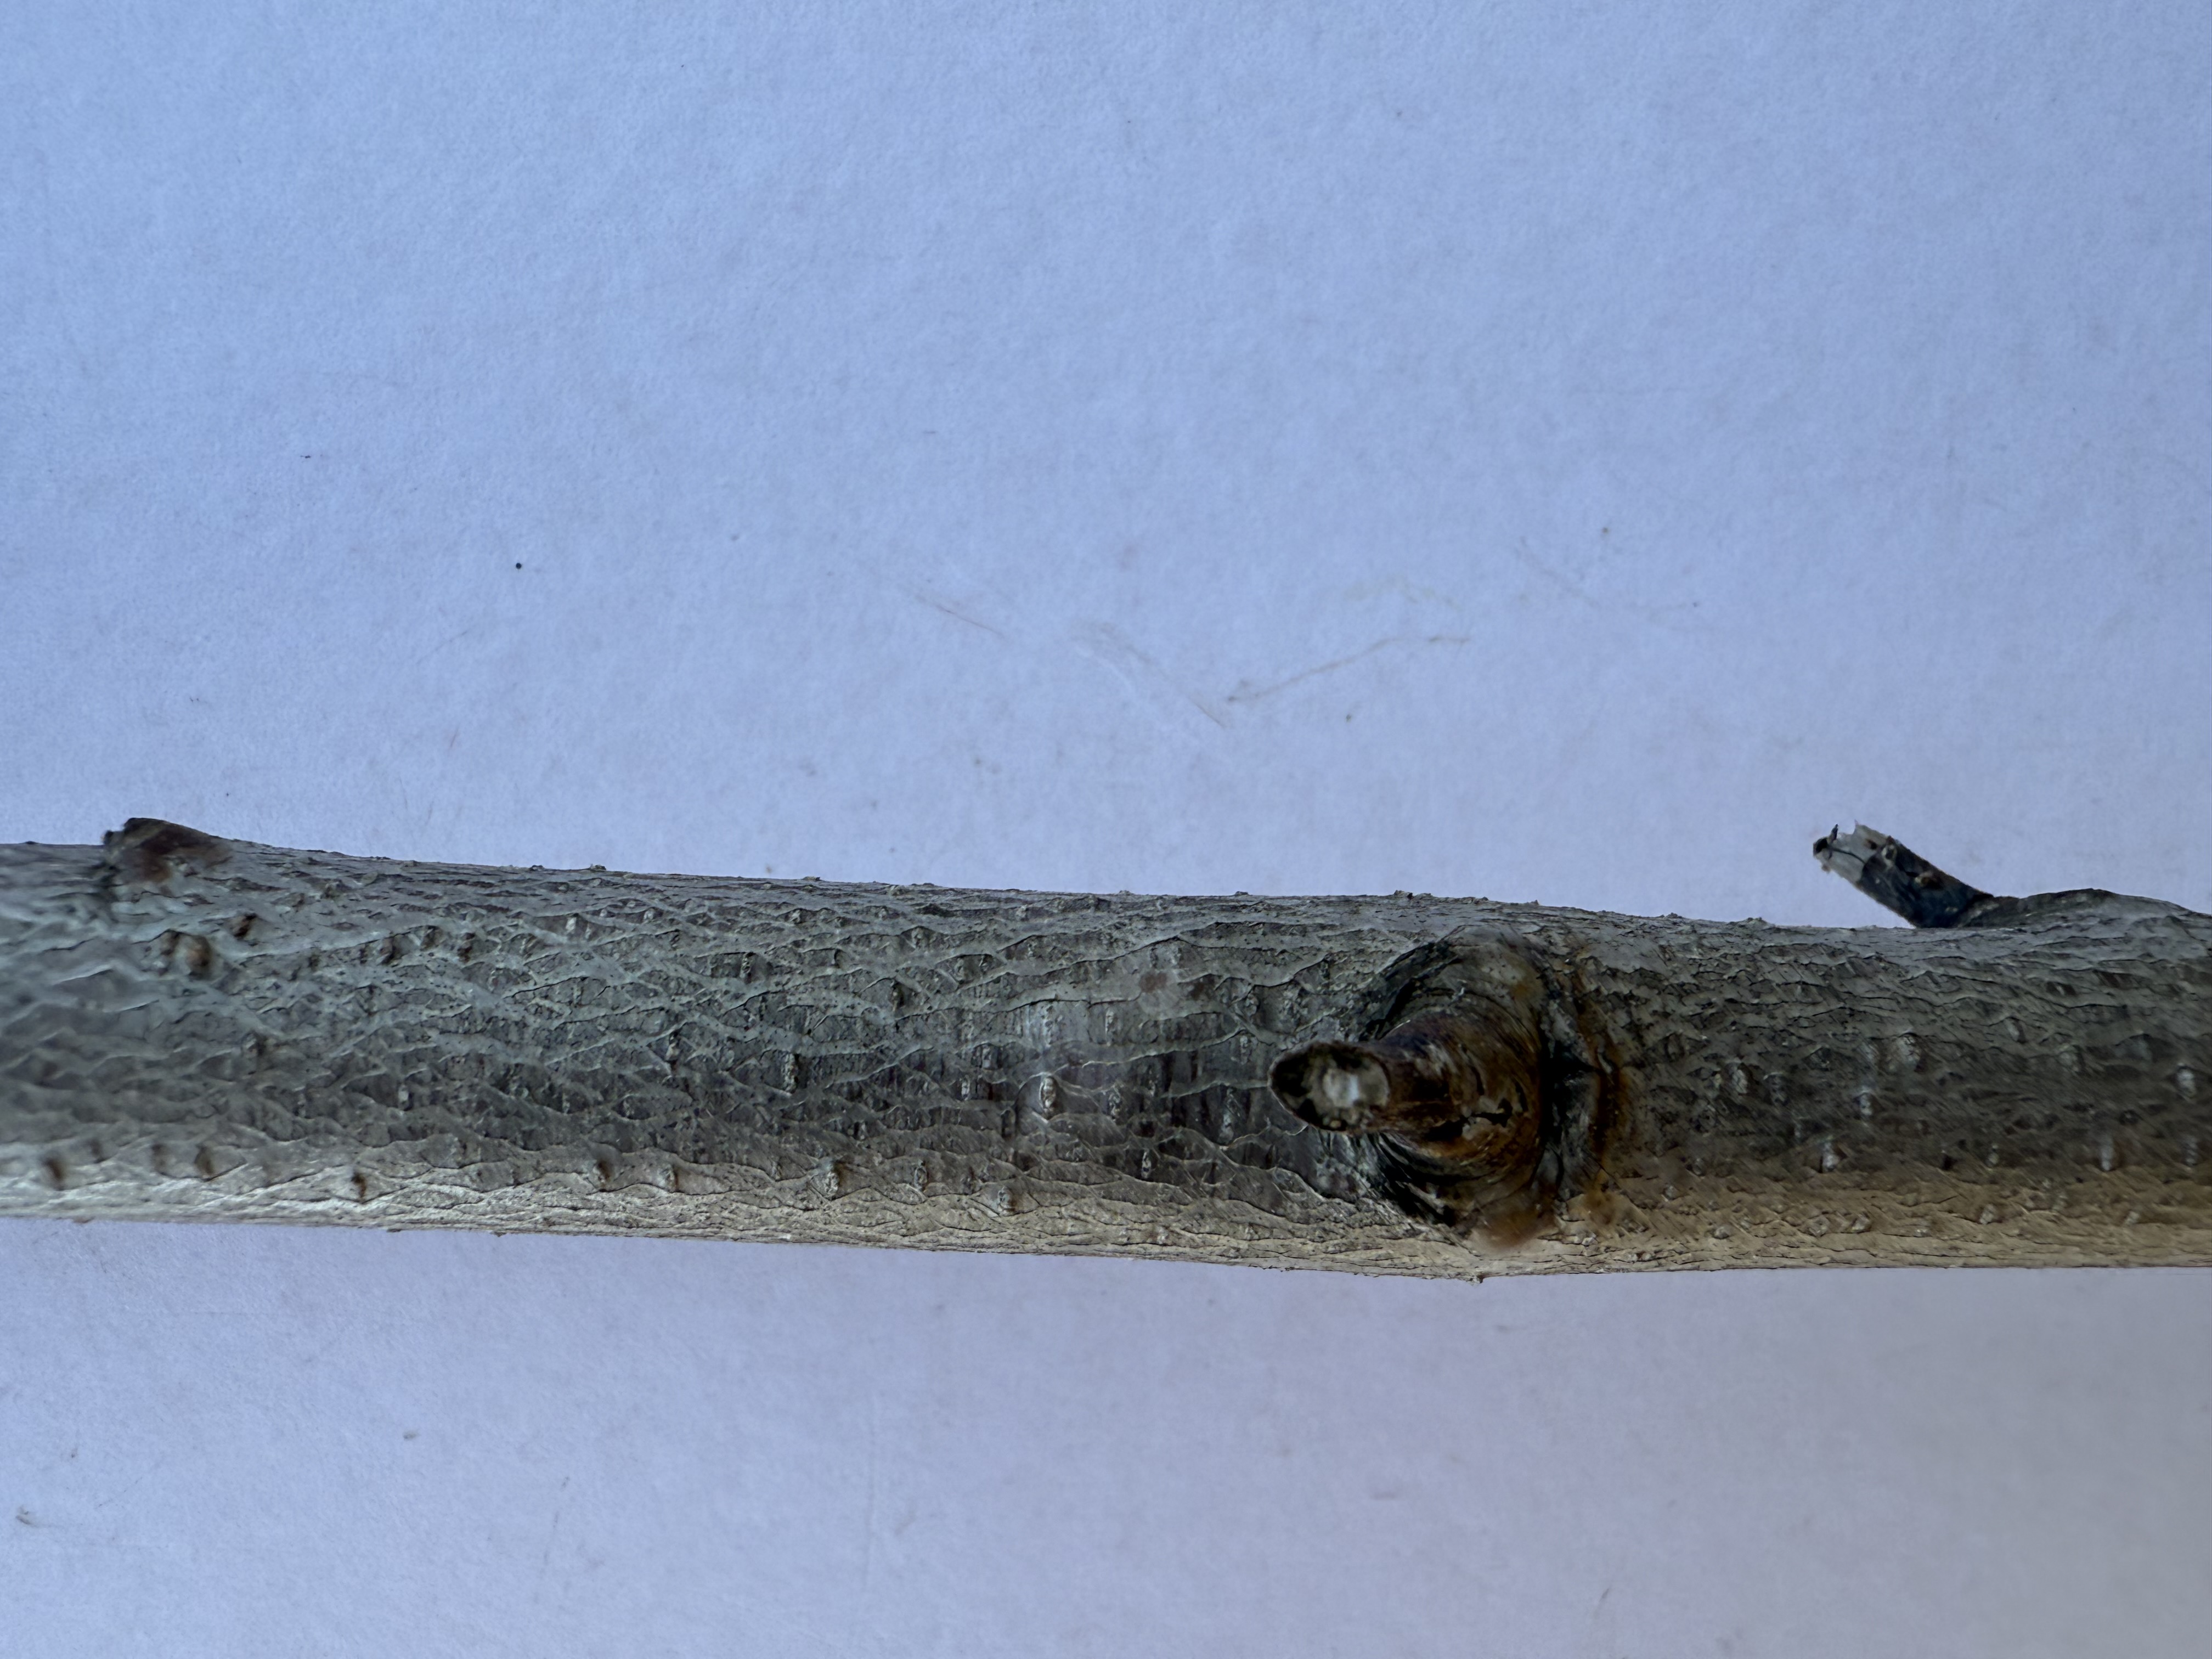
Variety: Red Nectarine